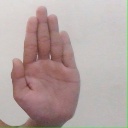
अक्षर: ध